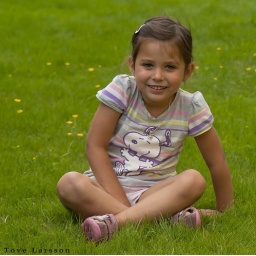
Girl in the green grass